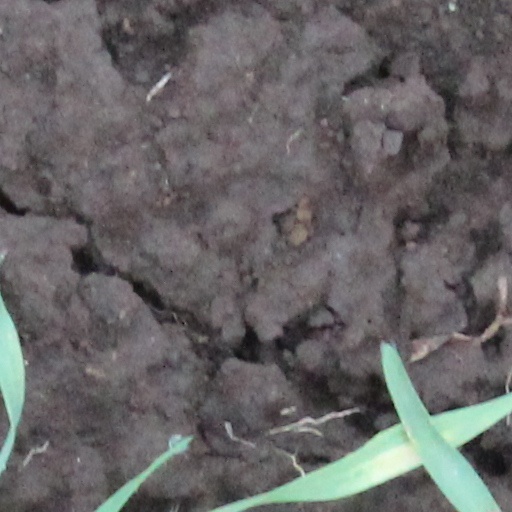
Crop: wheat